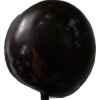
Label: plum